Cultural depictions of Frederick II, Holy Roman Emperor

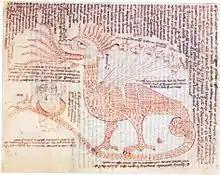
Depiction of Frederick II as the seventh and largest head of the dragon of the Apocalypse, along with the tyrants Herod, Nero and Saladin as the heads of a monster. The dragon's tail encircles a group of Franciscans. Giovanni Villani, "Chronica", 14th century, Rome, Biblioteca Apostolica Vaticana, Codex Vat. Lat. 3822, fol. 5r.

The excommunication of Frederick was rejected by many during his lifetime, including some priests. An anecdote from the Church of Saint-Germain l'Auxerrois recounted: "[...] three centuries earlier, that a priest astonished his congregation — and afterwards, when the incident was reported, the whole of Europe — by his mode of pronouncing the excommunication decreed by Pope Innocent IV against the Emperor Frederick II. 'Hearken to me, my brethren,' he said. 'I am ordered to pronounce a terrible anathema against the Emperor Frederick to the accompaniment of bells and lighted candles. I am ignorant of the reasons on which this judgment is based. All I know is that discord and hatred exist between the Pope and the Emperor, and that they are accustomed to overwhelm each other with insults. Therefore I excommunicate, as far as lies in my power, the oppressor, and I absolve the one who is suffering a persecution so pernicious to the Christian